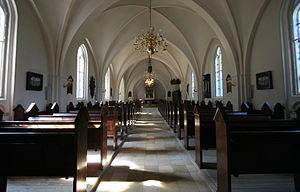
Kildevældskirken / Interiør
Kildevældskirken ligger på Ved Kildevældskirken på Østerbro i Københavns Kommune.